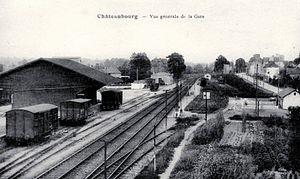
La gare de Châteaubourg avant 1920 (carte postale d'Edmond Mary-Rousselière)
Châteaubourg est une commune française située dans le département d'Ille-et-Vilaine en région Bretagne, peuplée de 7 064 habitants.